Burkard Freiherr von Müllenheim-Rechberg

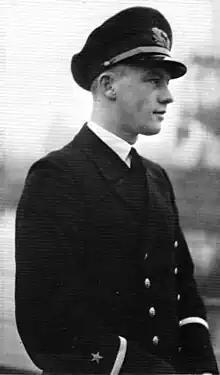
von Müllenheim-Rechberg as a sub-lieutenant in 1934

Richard Alexander Conrad Bernhard Burkard von Müllenheim-Rechberg (Spandau, 25 June 1910 — Herrsching am Ammersee, 1 June 2003) was a German diplomat and author. After his career as a naval officer in the "Kriegsmarine", he entered the diplomatic career of the Federal Republic of Germany. He was the highest-ranking survivor of the battleship Bismarck.